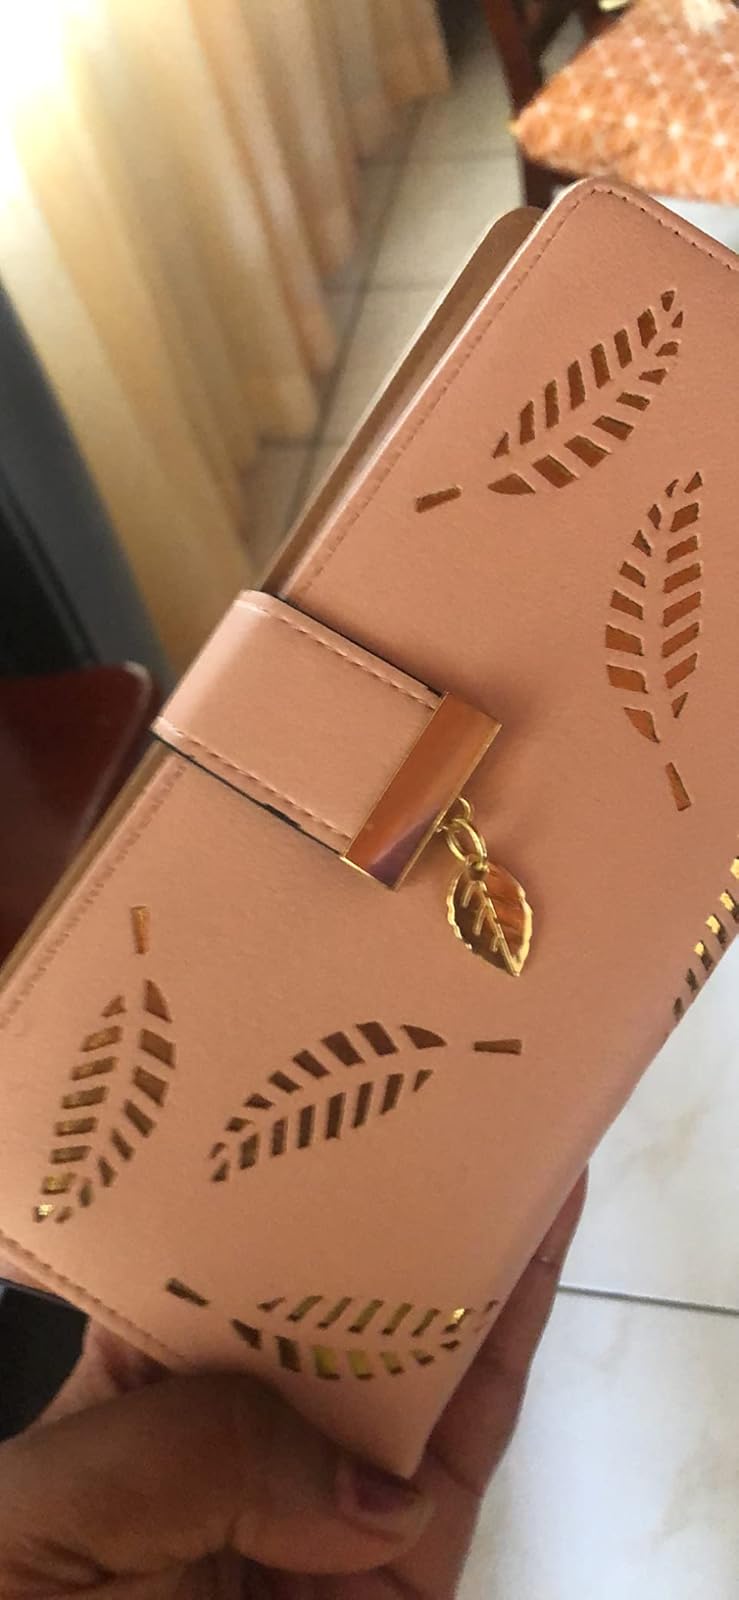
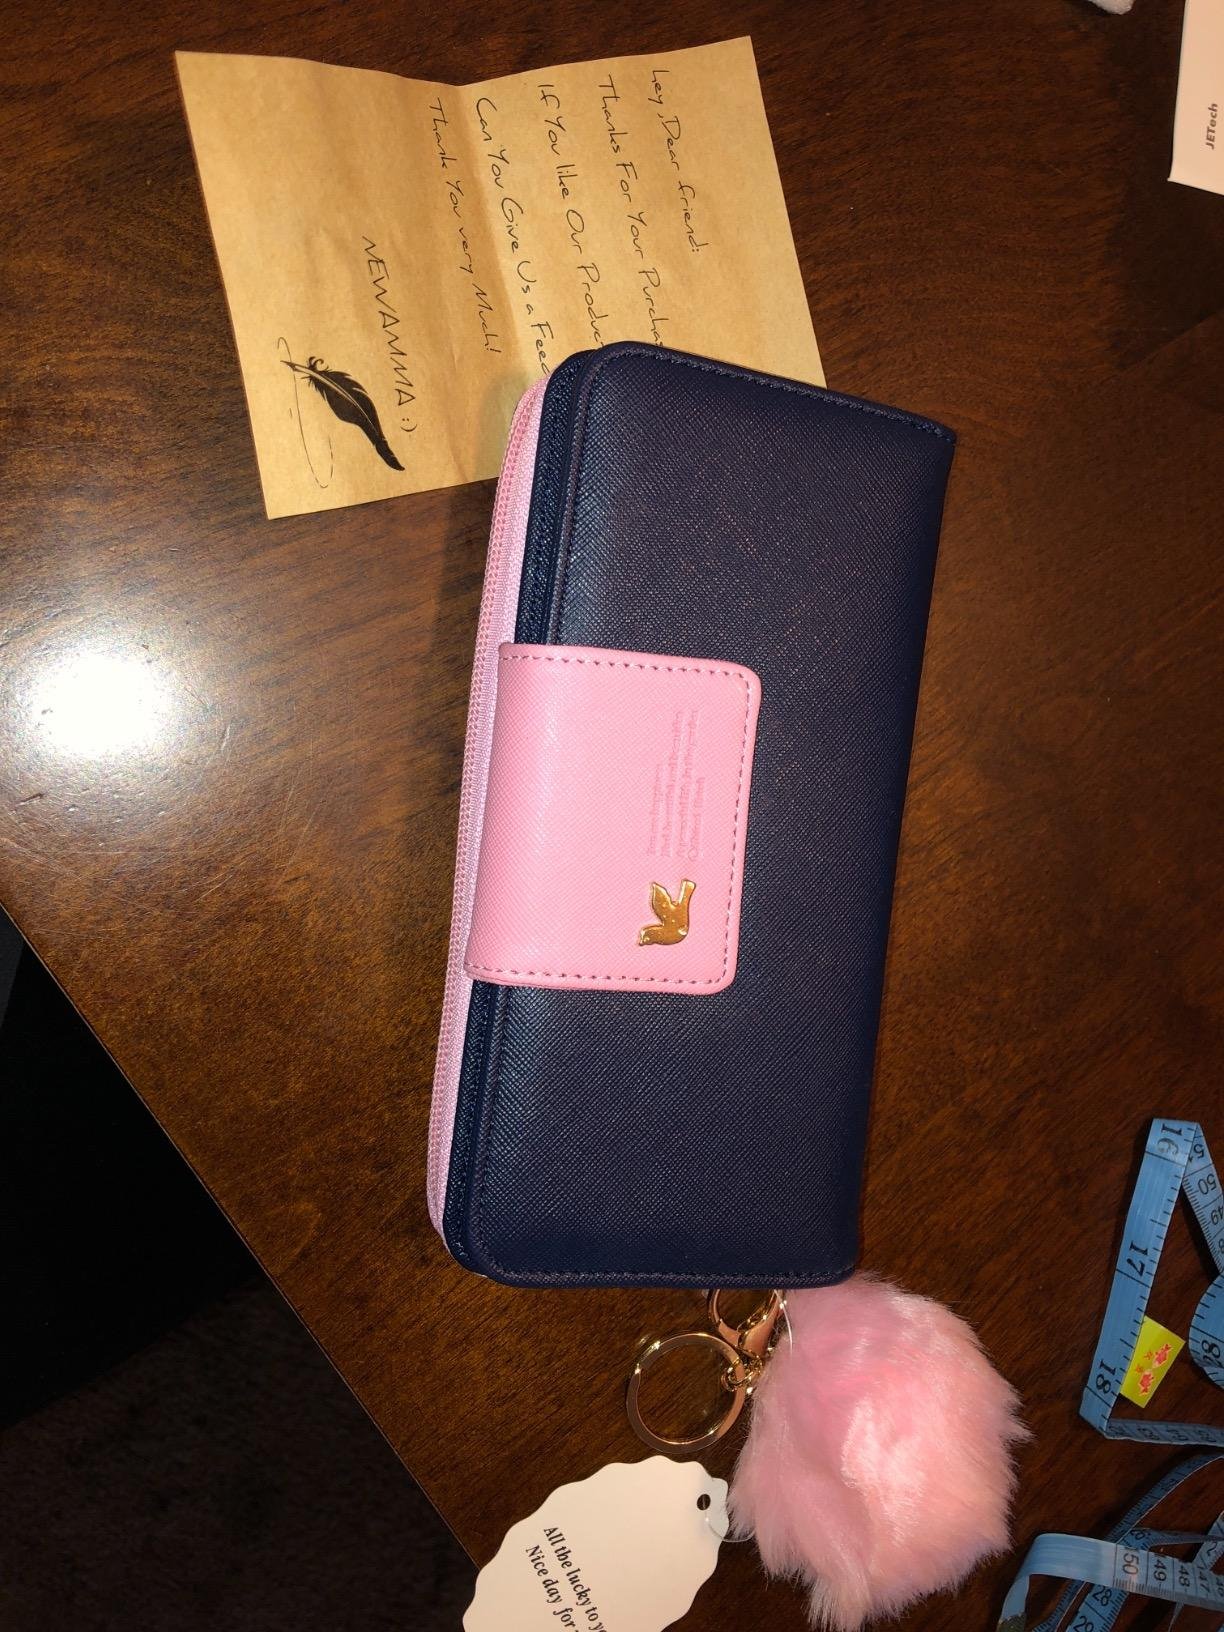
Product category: accessories_handbag
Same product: no